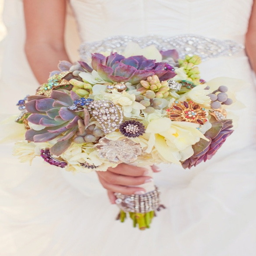
mixed wedding bouquet using both plants & jewelry items .